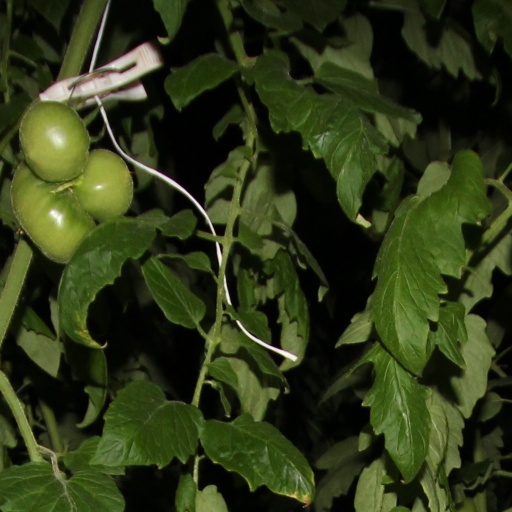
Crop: tomato